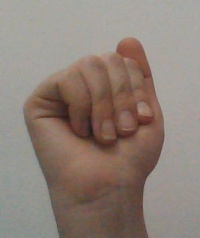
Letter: saad